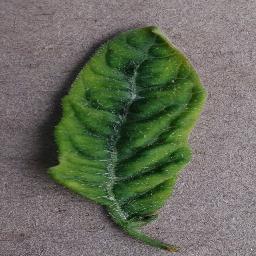
Label: Tomato___Tomato_Yellow_Leaf_Curl_Virus